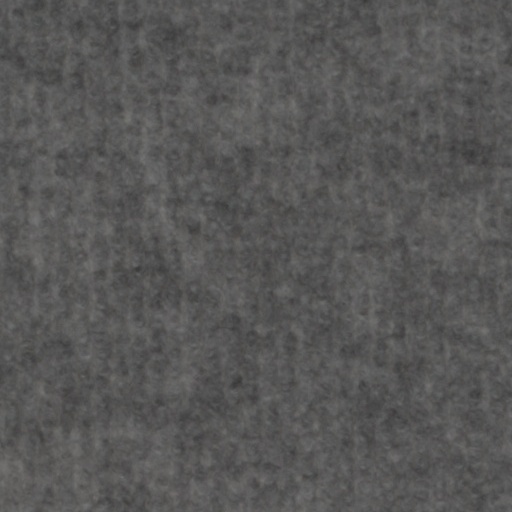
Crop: wheat